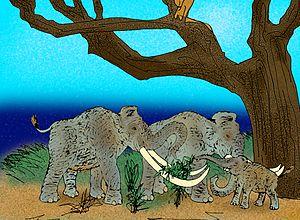
Le mammouth nain est une espèce éteinte de la famille des éléphantidés.